Alex da Kid

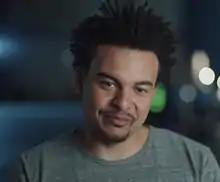
Grant in 2016

Alexander Junior Grant (born 27 August 1983), professionally known as Alex da Kid or by.ALEXANDER, is a British music producer from Wood Green, London. He has gained recognition for producing several hit singles for artists of multiple music genres (mostly hip hop and alternative rock), such as Dr. Dre ("I Need a Doctor"), Nicki Minaj ("Massive Attack"), B.o.B ("Airplanes" featuring Hayley Williams), Eminem ("Love the Way You Lie" featuring Rihanna), Matthew Koma ("Stars"), Diddy ("Coming Home" with Dirty Money featuring Skylar Grey), Imagine Dragons ("Radioactive" "Believer") and Cheryl ("Under The Sun").